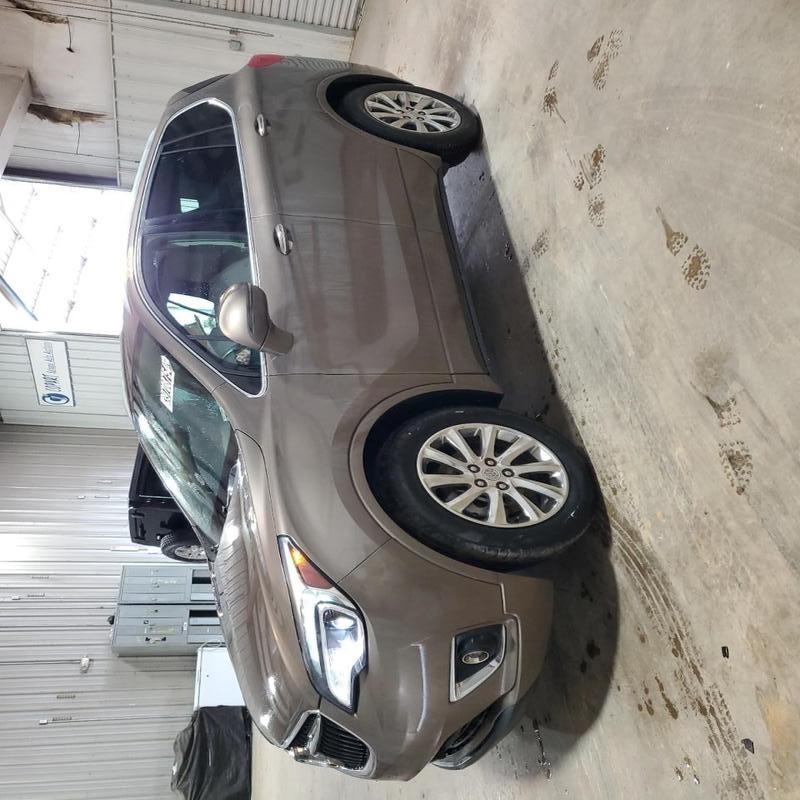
Aucun dommage détecté.
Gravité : aucun